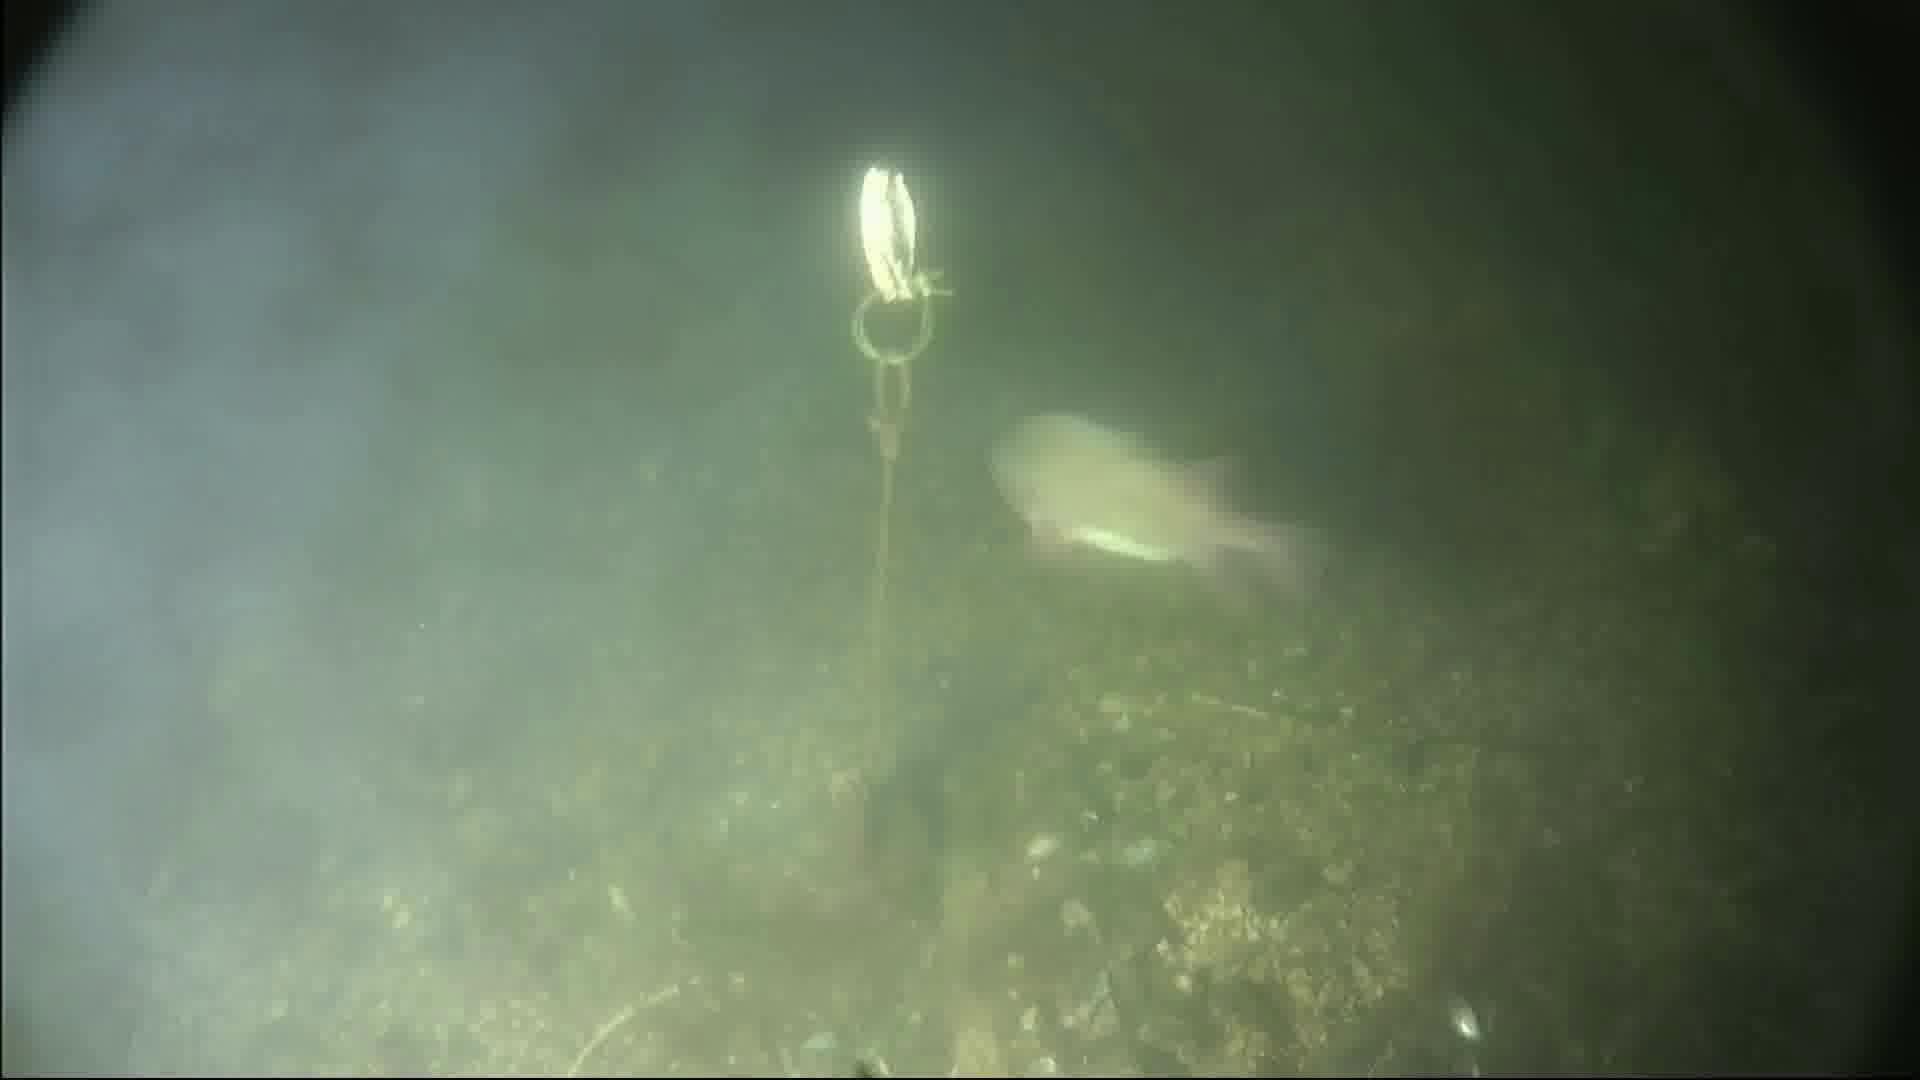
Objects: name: fish
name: crab